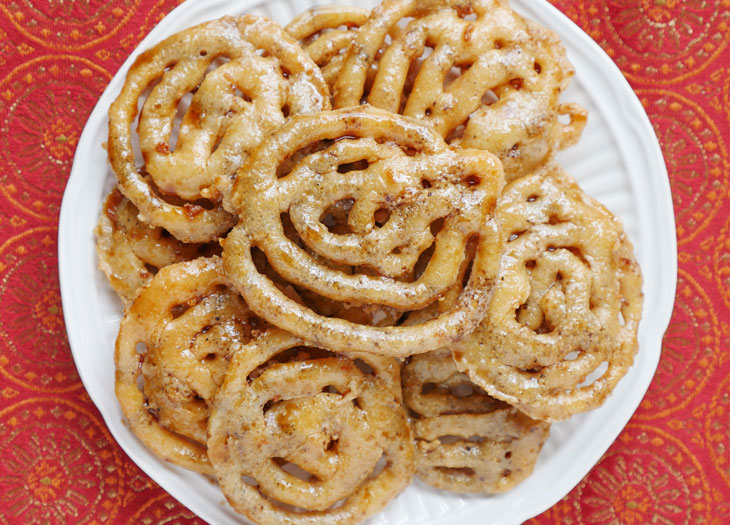
Dish: jalebi